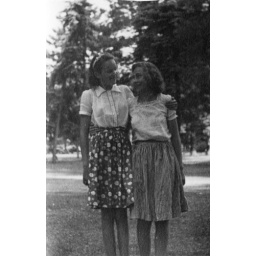
Navee and girl in striped skirt